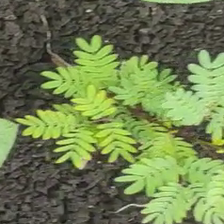
Weed species: Dwarf_cassia_(Chamaecrista pumila)